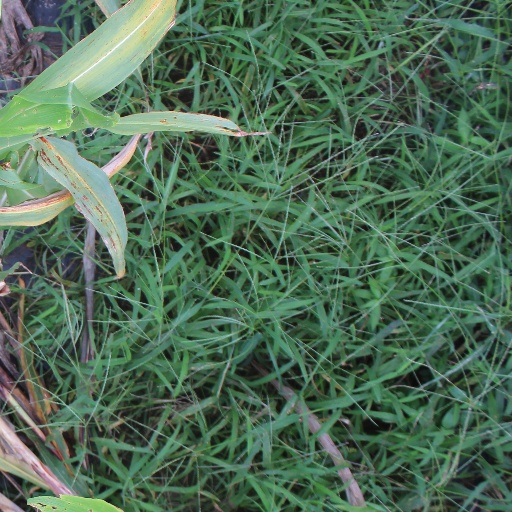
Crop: sorghum